Indigenous peoples of the Southeastern Woodlands

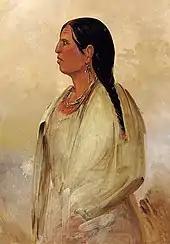
Painting of a Choctaw woman by George Catlin

Indigenous peoples of the Southeastern Woodlands, Southeastern cultures, or Southeast Indians are an ethnographic classification for Native Americans who have traditionally inhabited the area now part of the Southeastern United States and the northeastern border of Mexico, that share common cultural traits. This classification is a part of the Eastern Woodlands. The concept of a southeastern cultural region was developed by anthropologists, beginning with Otis Mason and Franz Boas in 1887. The boundaries of the region are defined more by shared cultural traits than by geographic distinctions. Because the cultures gradually instead of abruptly shift into Plains, Prairie, or Northeastern Woodlands cultures, scholars do not always agree on the exact limits of the Southeastern Woodland culture region. Shawnee, Powhatan, Waco, Tawakoni, Tonkawa, Karankawa, Quapaw, and Mosopelea are usually seen as marginally southeastern and their traditional lands represent the borders of the cultural region.